Casanegra (novel)

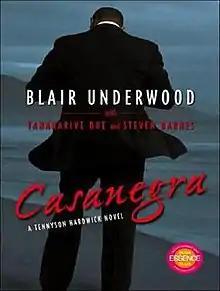

Casanegra: A Tennyson Hardwick Story is a 2007 mystery novel by actor Blair Underwood and writers Tananarive Due and Steven Barnes. The book was released on June 19, 2007, through Atria Books and is the first book in the "Tennyson Hardwick" series. "Casanegra" follows the adventures of Tennyson Hardwick, an actor and former gigolo. A sequel, "In the Night of the Heat", was released in 2009, followed by two more, "From Cape Town with Love" (2010) and "South by Southeast" (2012).